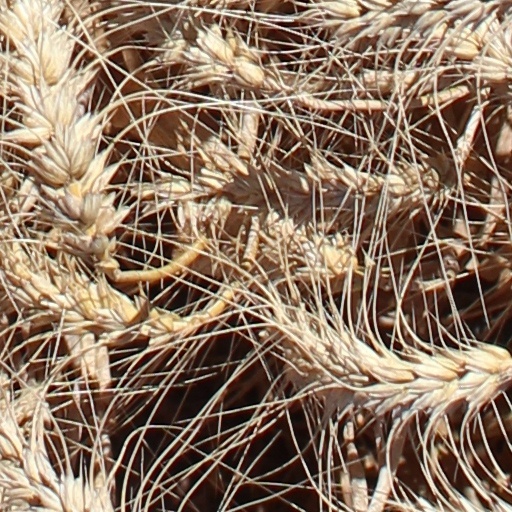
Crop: wheat